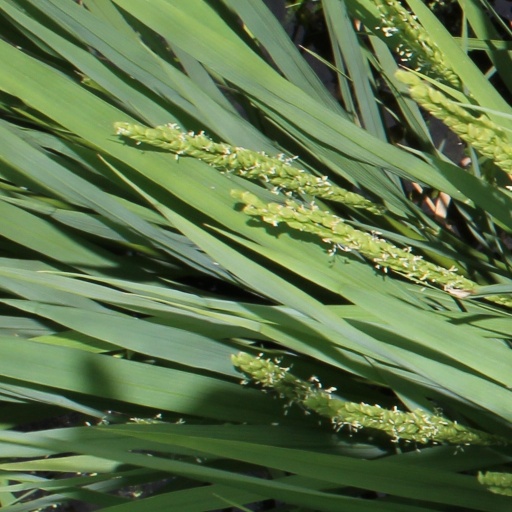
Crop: rice